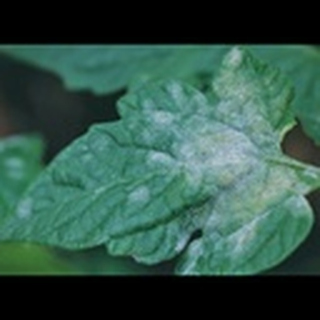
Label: cotton_powdery_mildew